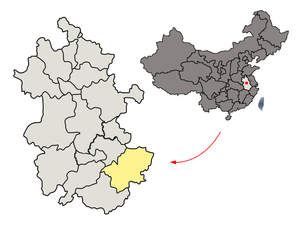
Xuancheng
Xuanchengs beliggenhed i Anhui
Xuancheng er et bypræfektur i den sydøstlige del af provinsen Anhui i Folkerepublikken Kina. Den har et areal på 12.340 km² og en befolkning på 2.730.000 indbyggere.